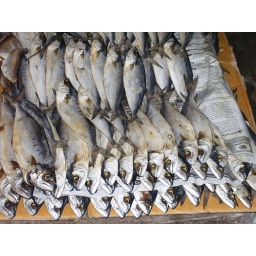
fish in market near our guest house